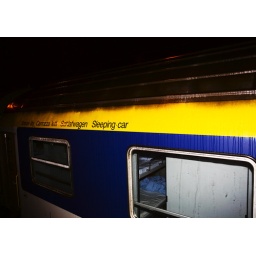
empty beds in the sleeping car - large better -